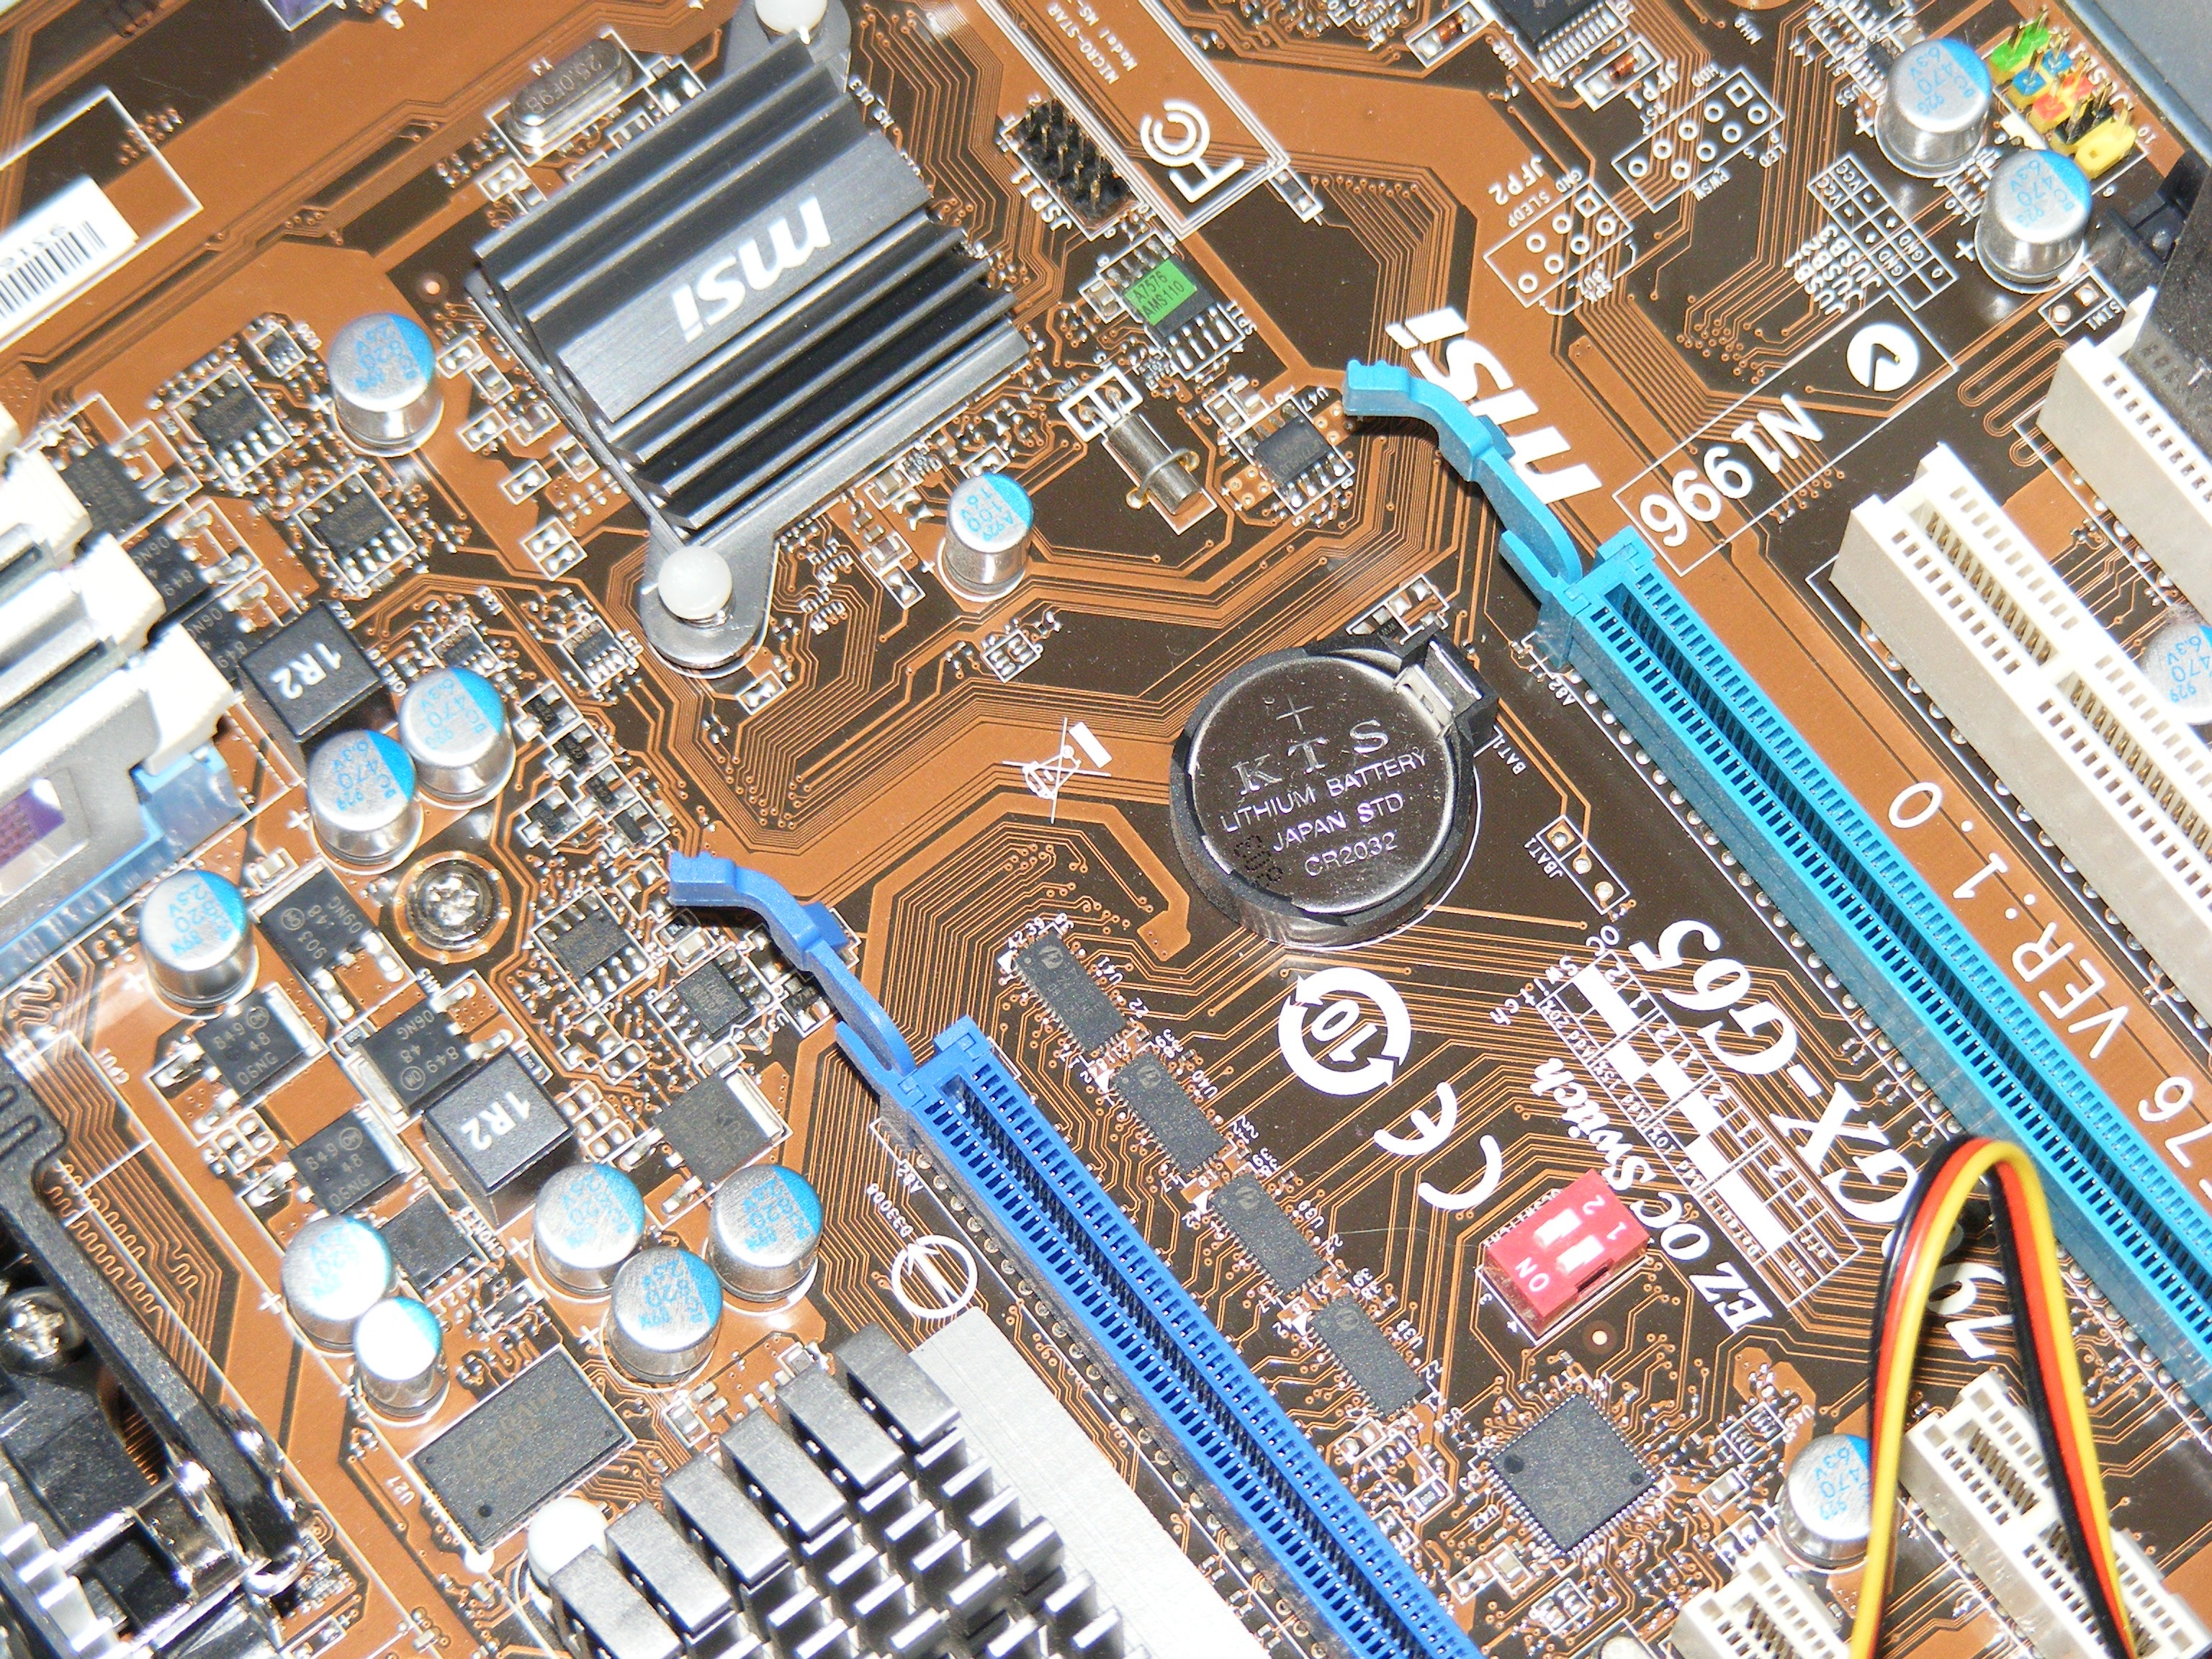
computer, technology, hardware, internal, circuit, technical, computing, processor, chip, circuit board, motherboard, microprocessor, microcircuit, electronic device, personal computer hardware, connectivity, mainboard